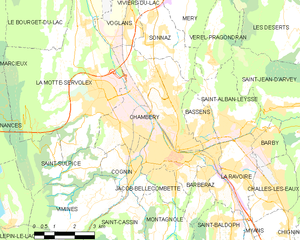
Carte des communes françaises